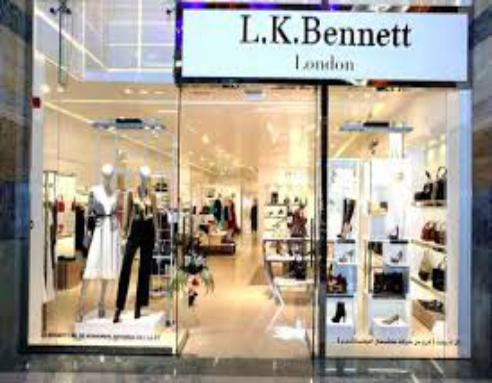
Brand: L.K.Bennett
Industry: Clothes